Juan Manso de Contreras

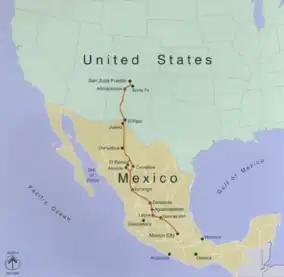
Manso traversed the Camino Real de Tierra Adentro from Mexico City to New Mexico many times.

Juan Manso de Contreras was born about 1628 in Luarca, Consejo de Valdes, in Oviedo (Asturias, Spain). Juan Manso probably arrived with his nephew Pedro Manso de Valdez in New Spain between 1648 and 1652. By 1652 or 1653 he was assisting his brother, Franciscan priest, Tomás Manso, with the supply train caravans which left Mexico every three years with goods for the Franciscan missions in New Mexico. He married Petronila Ponce de León in Mexico City in spring 1654. In 1656 he was appointed governor of New Mexico. He was only about 28 years old. His appointment was probably influenced by his brother, Tomás.